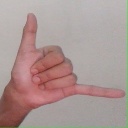
अक्षर: द